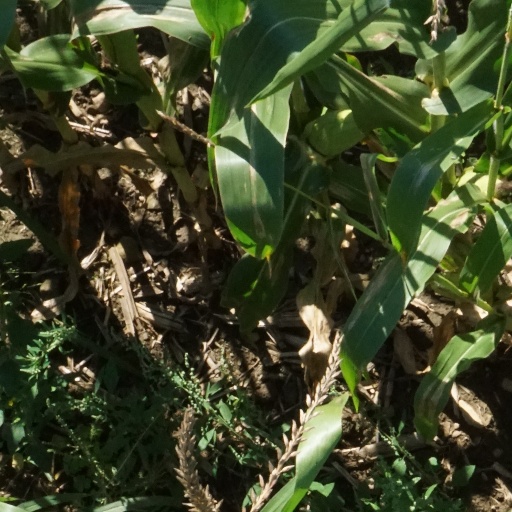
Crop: maize; corn